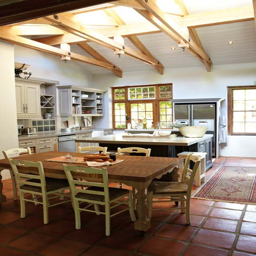
i dont like anything but the ceiling .